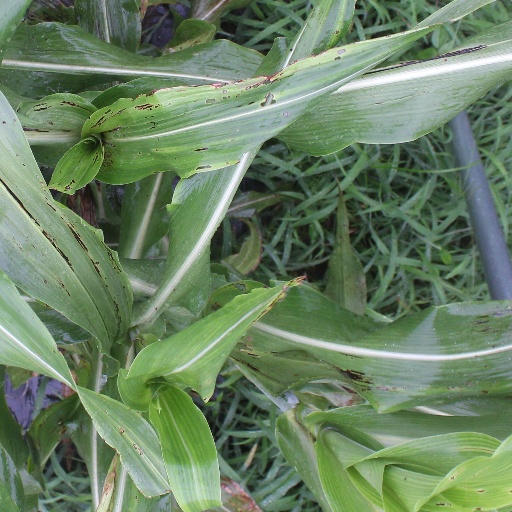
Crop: sorghum